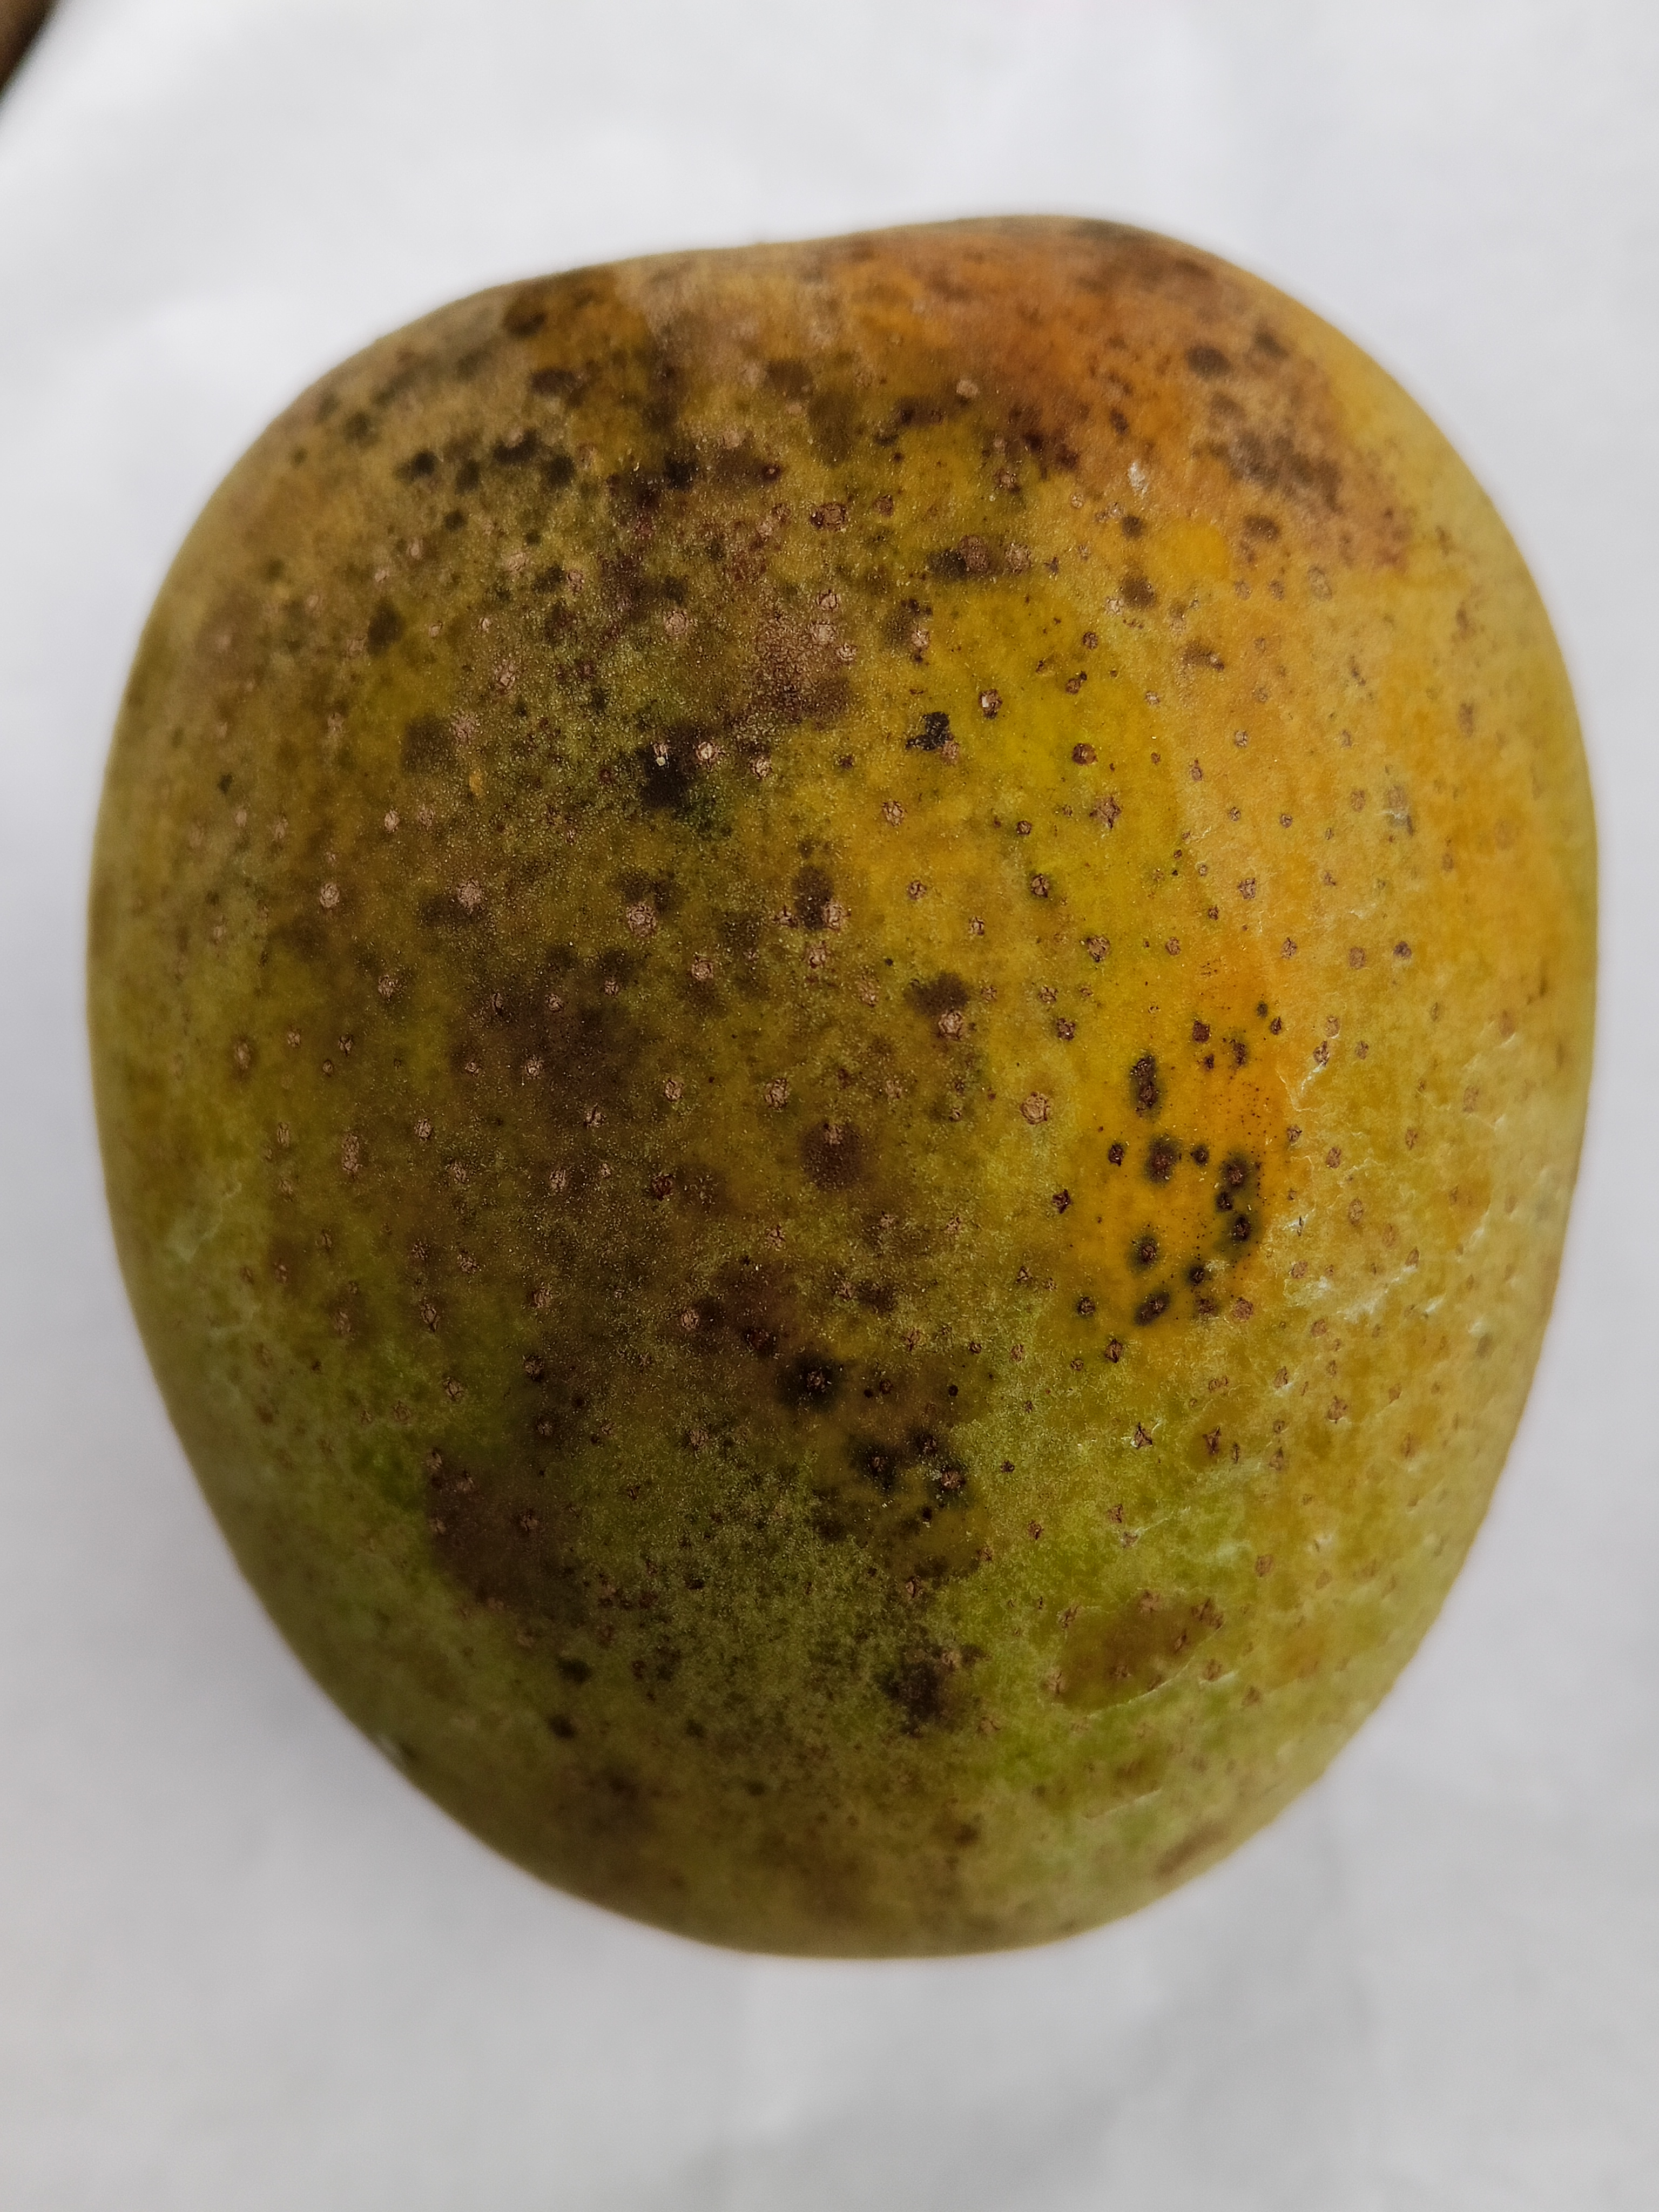
Mango variety: Himsagar